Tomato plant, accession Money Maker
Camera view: bottom (45 deg); turntable rotation: 210 degrees
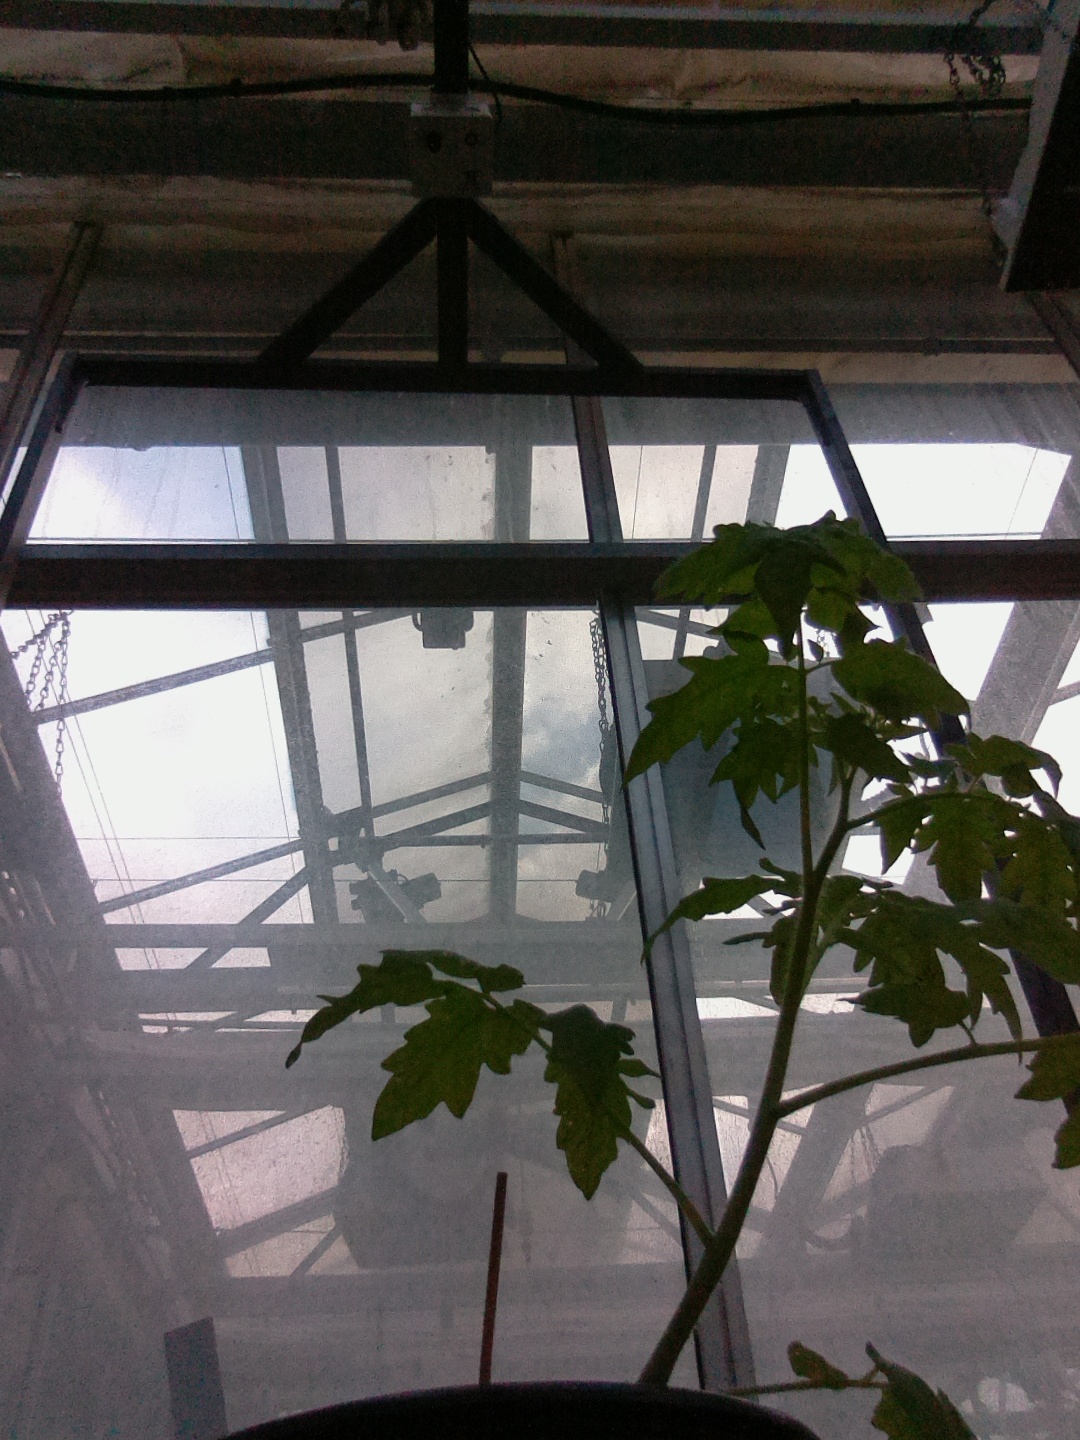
BBCH growth stage 13: 6 of true leaves visible